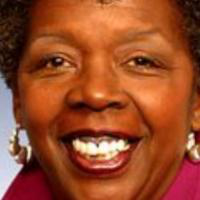
Age group: age 56-65